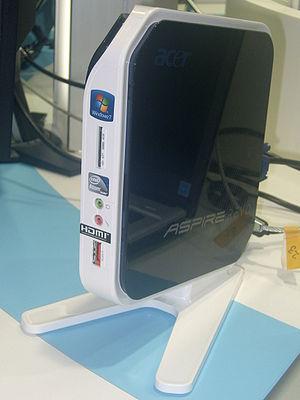
Un NetTop est un ordinateur de petite taille, destiné à effectuer des tâches informatiques basiques, telles la navigation sur internet, l'utilisation d'applications en ligne, des outils bureautiques courant ainsi que la lecture de fichiers audio ou vidéo. Les NetTops les plus récents disposent d'un chipset graphique ou d'un APU capable d'exécuter des jeux vidéo en détails faibles/moyens selon les titres.